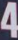
Number: 4